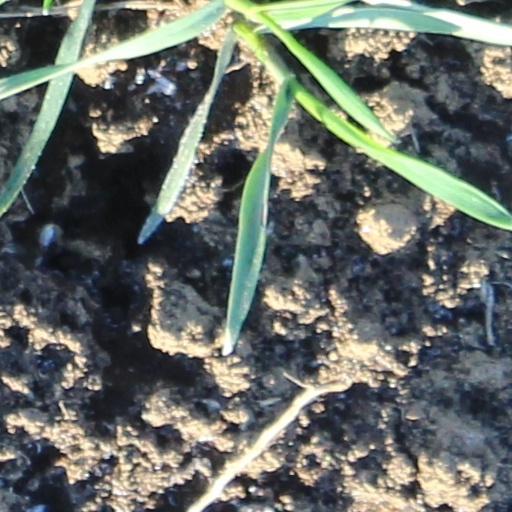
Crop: wheat